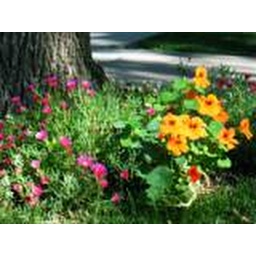
bed around front yard tree